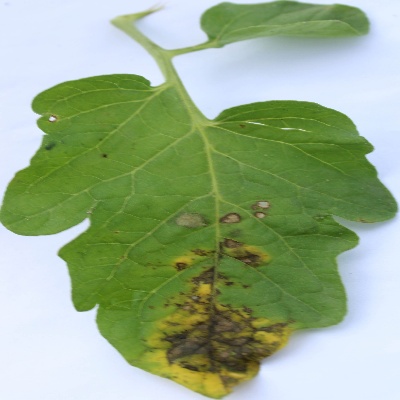
Crop: Tomato
Condition: septoria leaf spot